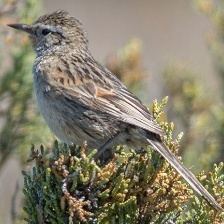
Species: AUSTRAL CANASTERO
Scientific name: ASTHENES ANTHOIDES